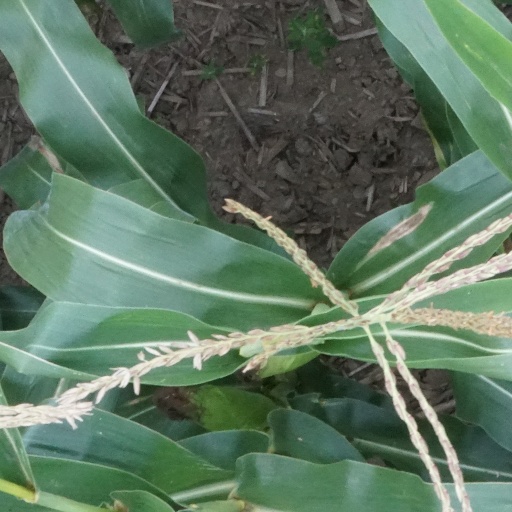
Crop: maize; corn